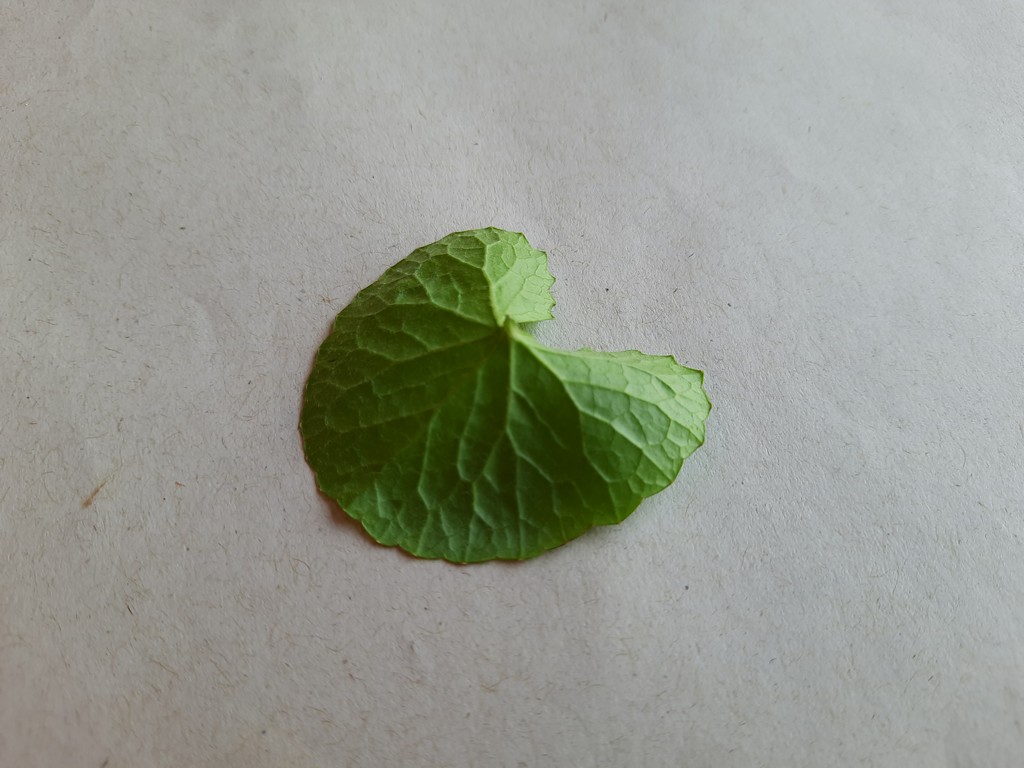
Label: Healthy